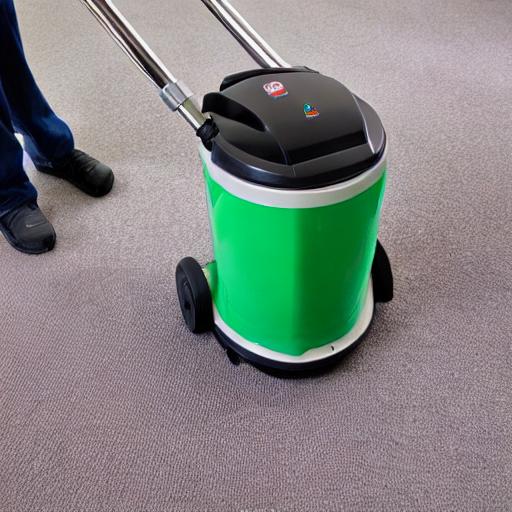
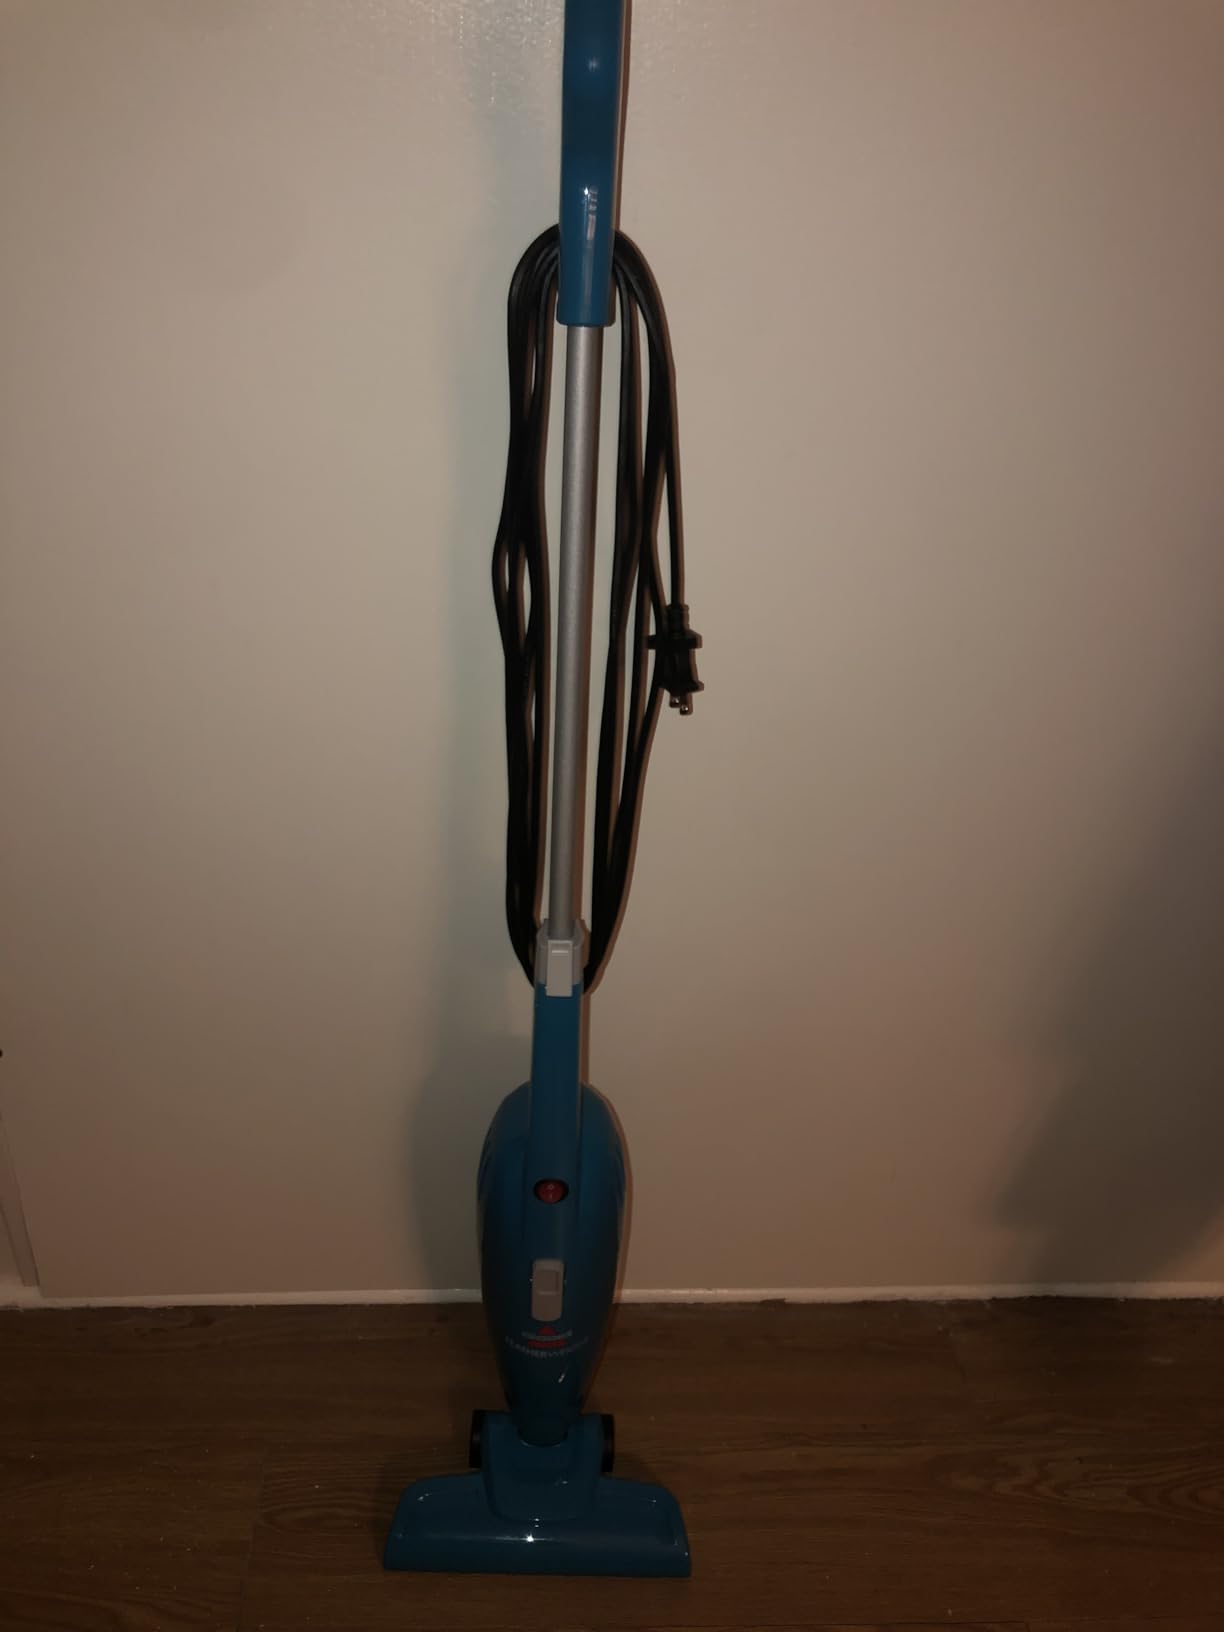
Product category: items_vacuum
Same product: no